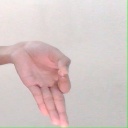
अक्षर: ज्ञ